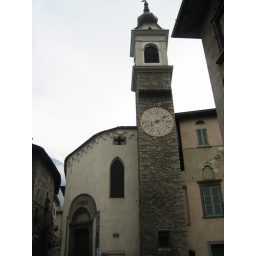
A clock tower on a back square in the older part of Brenno